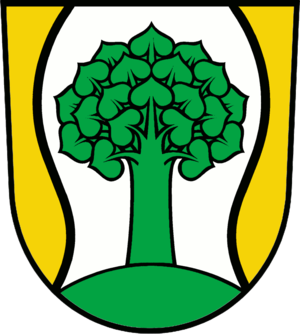
Schönewalde
Coat of arms of Schönewalde
Schönewalde er en by i landkreis Elbe-Elster i den tyske delstat Brandenburg.